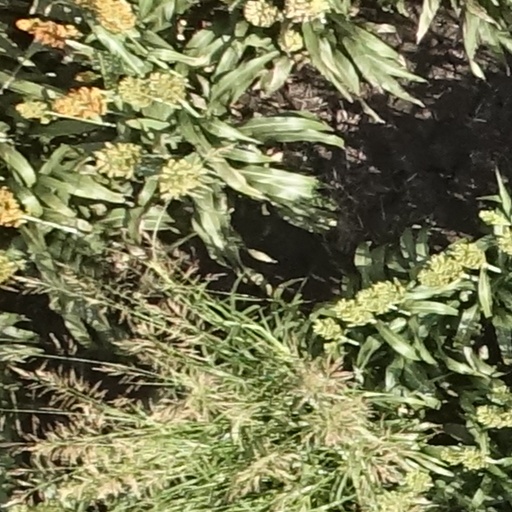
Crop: sorghum